Skaidava Bay

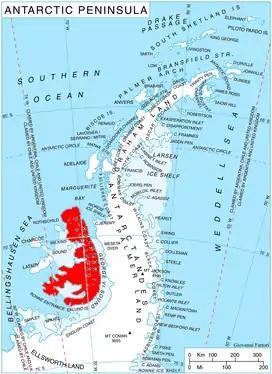
Location of Alexander Island in the Antarctic Peninsula region

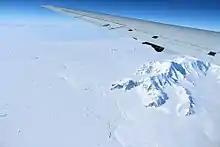
The north extremity of Alexander Island with Skaidava Bay in the centre and Rouen Mountains on the right

Skaidava Bay (‘Zaliv Skaidava’ \'za-liv ska-i-'da-va\) is the wide bay indenting for the north coast of Alexander Island, Antarctica west of the island's northeast extremity Cape Arauco. It is surmounted on the south by Mount Bayonne, the north extremity of Rouen Mountains. The vicinity was visited on 6 January 1988 by the geological survey party of Christo Pimpirev and Borislav Kamenov (First Bulgarian Antarctic Expedition), and Philip Nell and Peter Marquis (British Antarctic Survey).